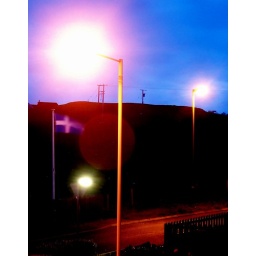
The Shetland flag across the road still flying under streetlight.